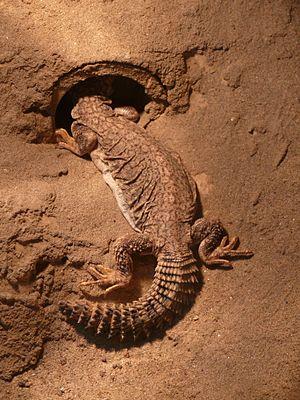
Lézard d'Égypte (Uromastyx aegyptia) dans le zoo de Shanghai (Chine).